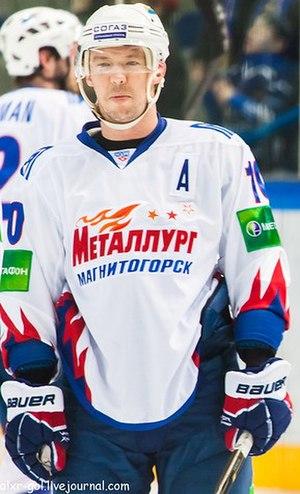
Sergueï Valerievitch Moziakine, en russe : Сергей Валерьевич Мозякин et en anglais : Sergei Mozyakin, est un joueur professionnel russe de hockey sur glace.